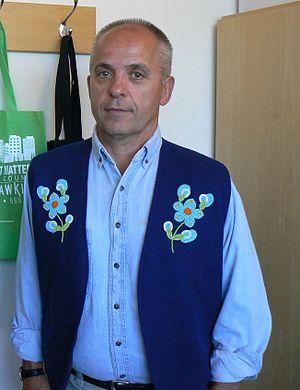
J. Michael Miltenberger est un charpentier et un homme politique ténois, il est le député de la circonscription de Thebacha à l'Assemblée législative des Territoires du Nord-Ouest depuis 1995.